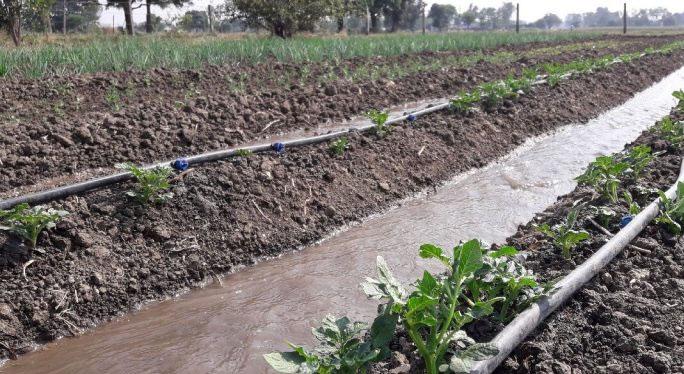
Mimea michanga imepandwa kwenye mistari. Mfumo wa umwagiliaji umewekwa kwa kando ya mimea hii, mfumo huu unatumika hasaa katika sehemu yenye uhaba wa maji na sehemu kame, mandhari ya miti yanaonekana kwa mbali.